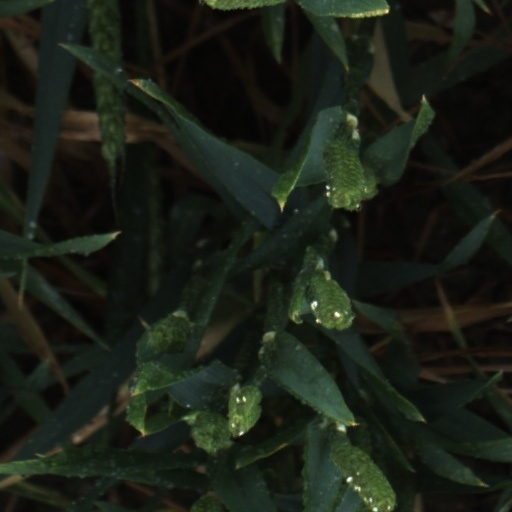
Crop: wheat